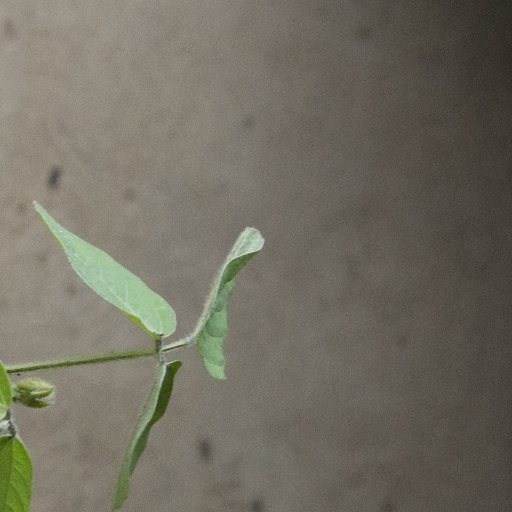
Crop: soybean